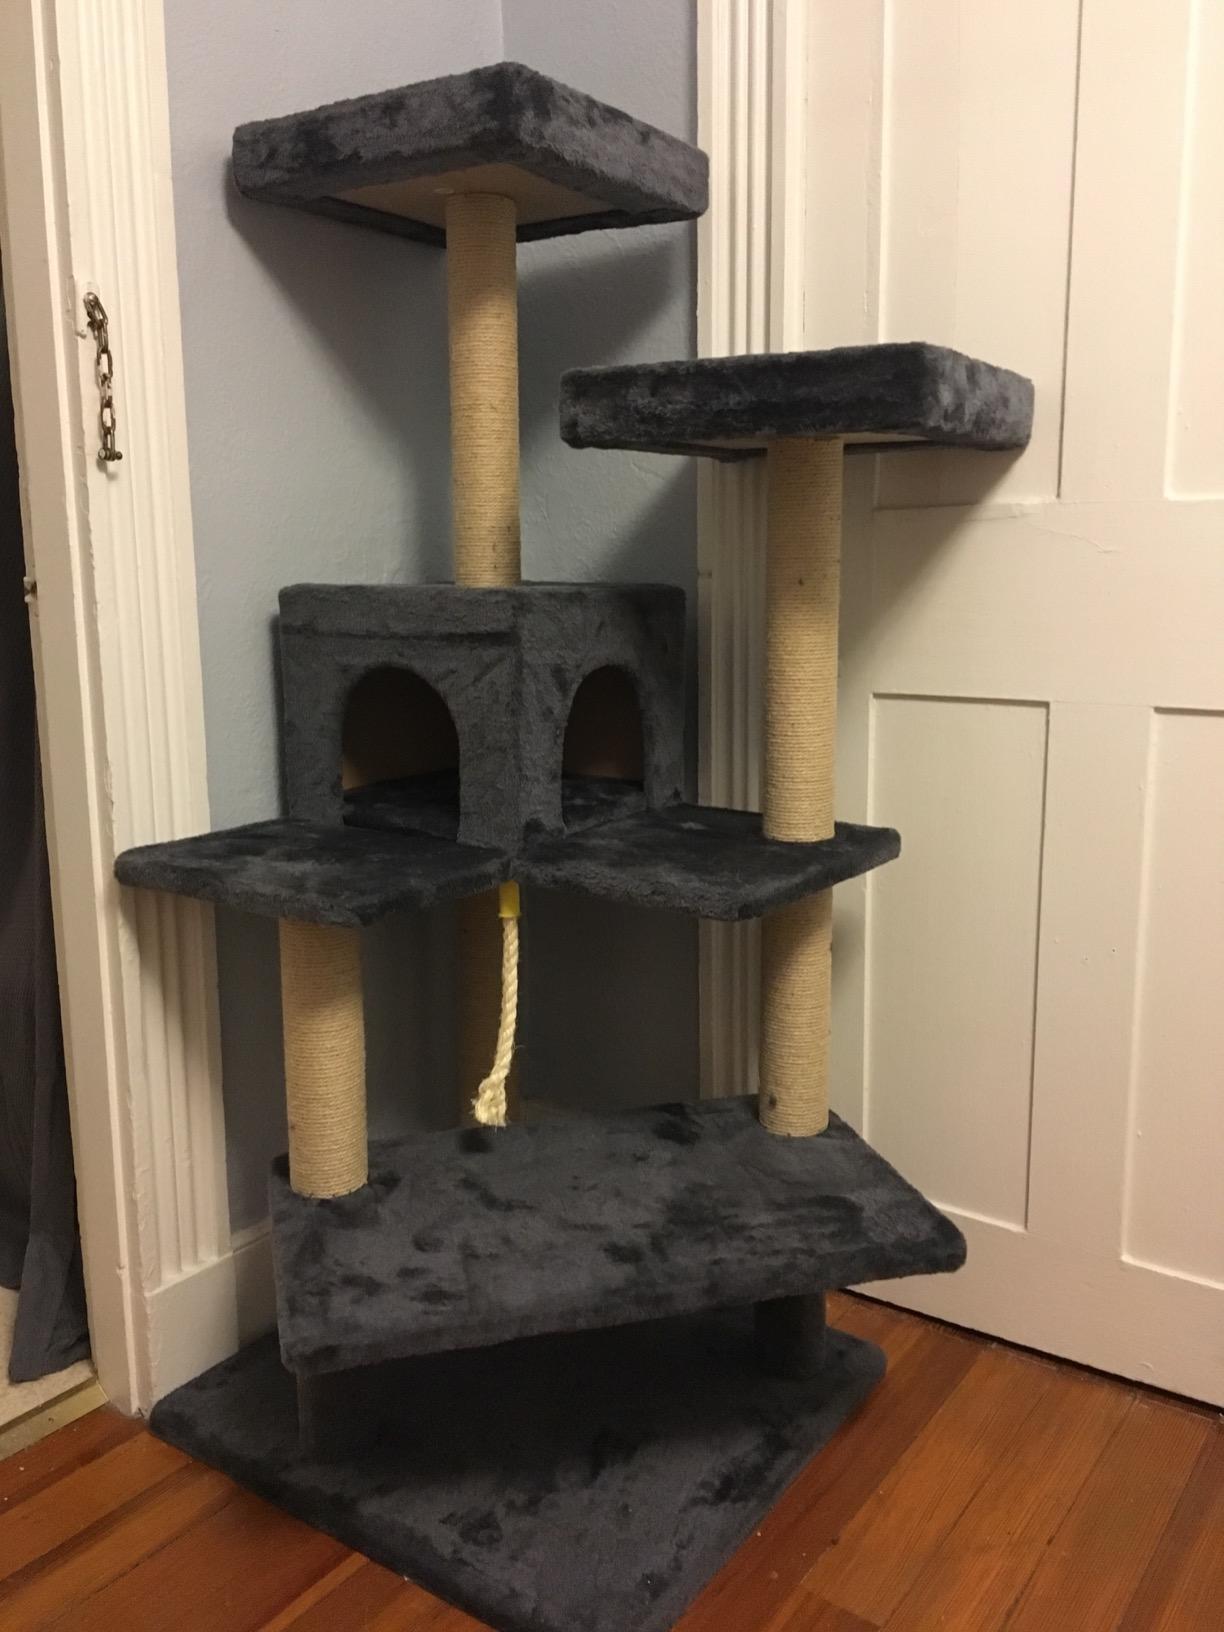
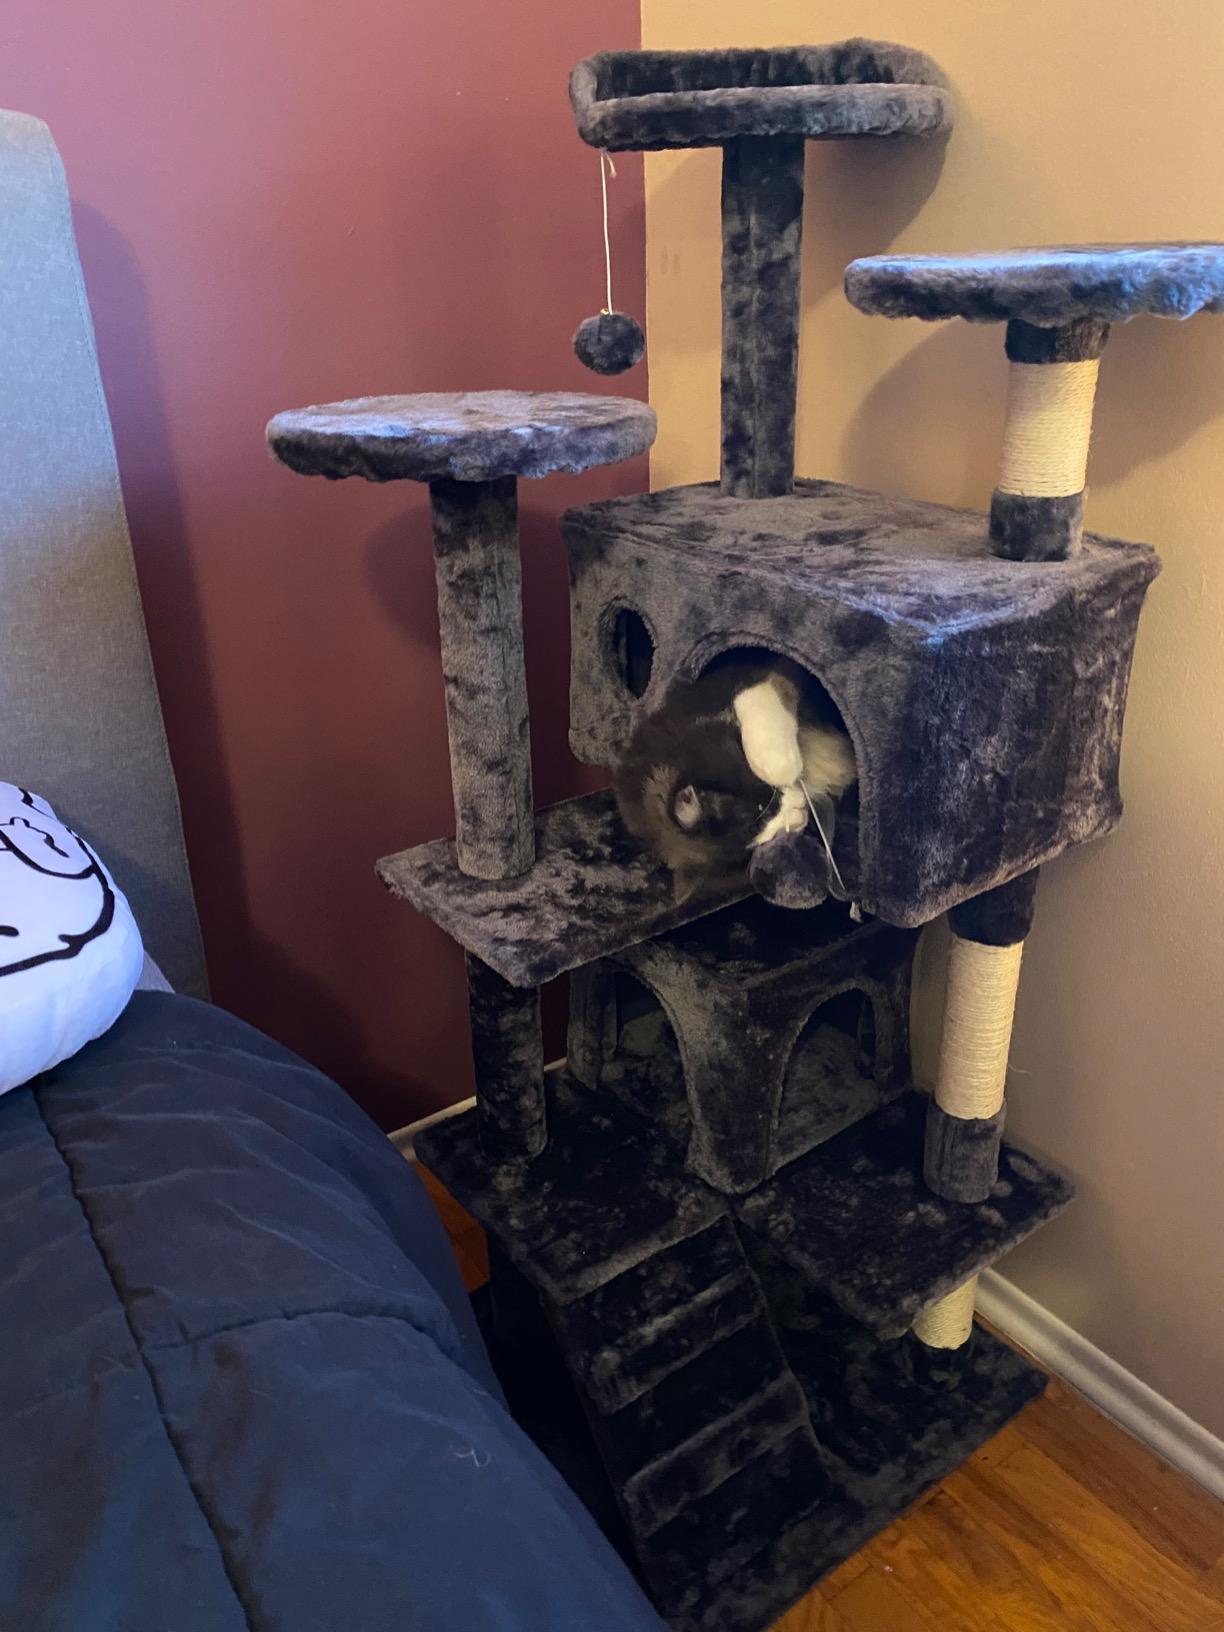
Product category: items_cat tree
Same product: no